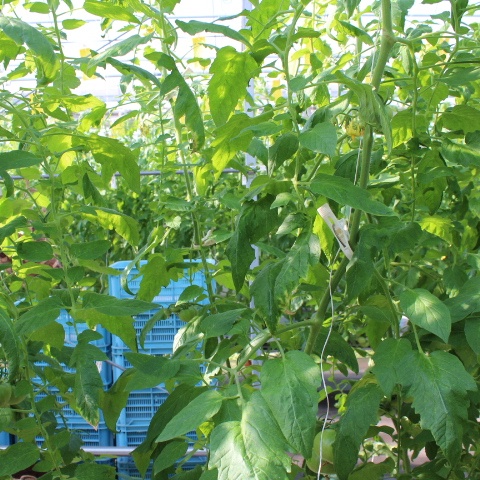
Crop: tomato